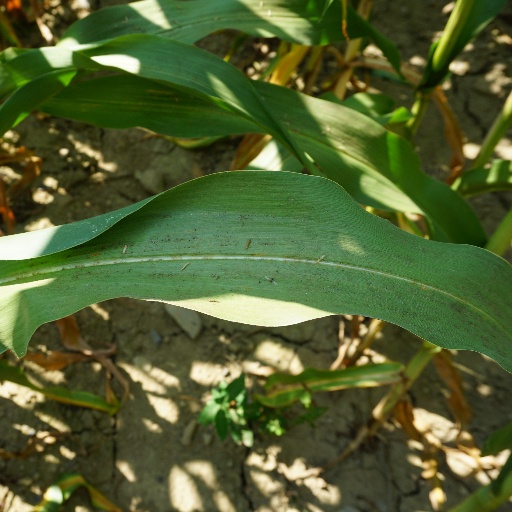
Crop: maize; corn